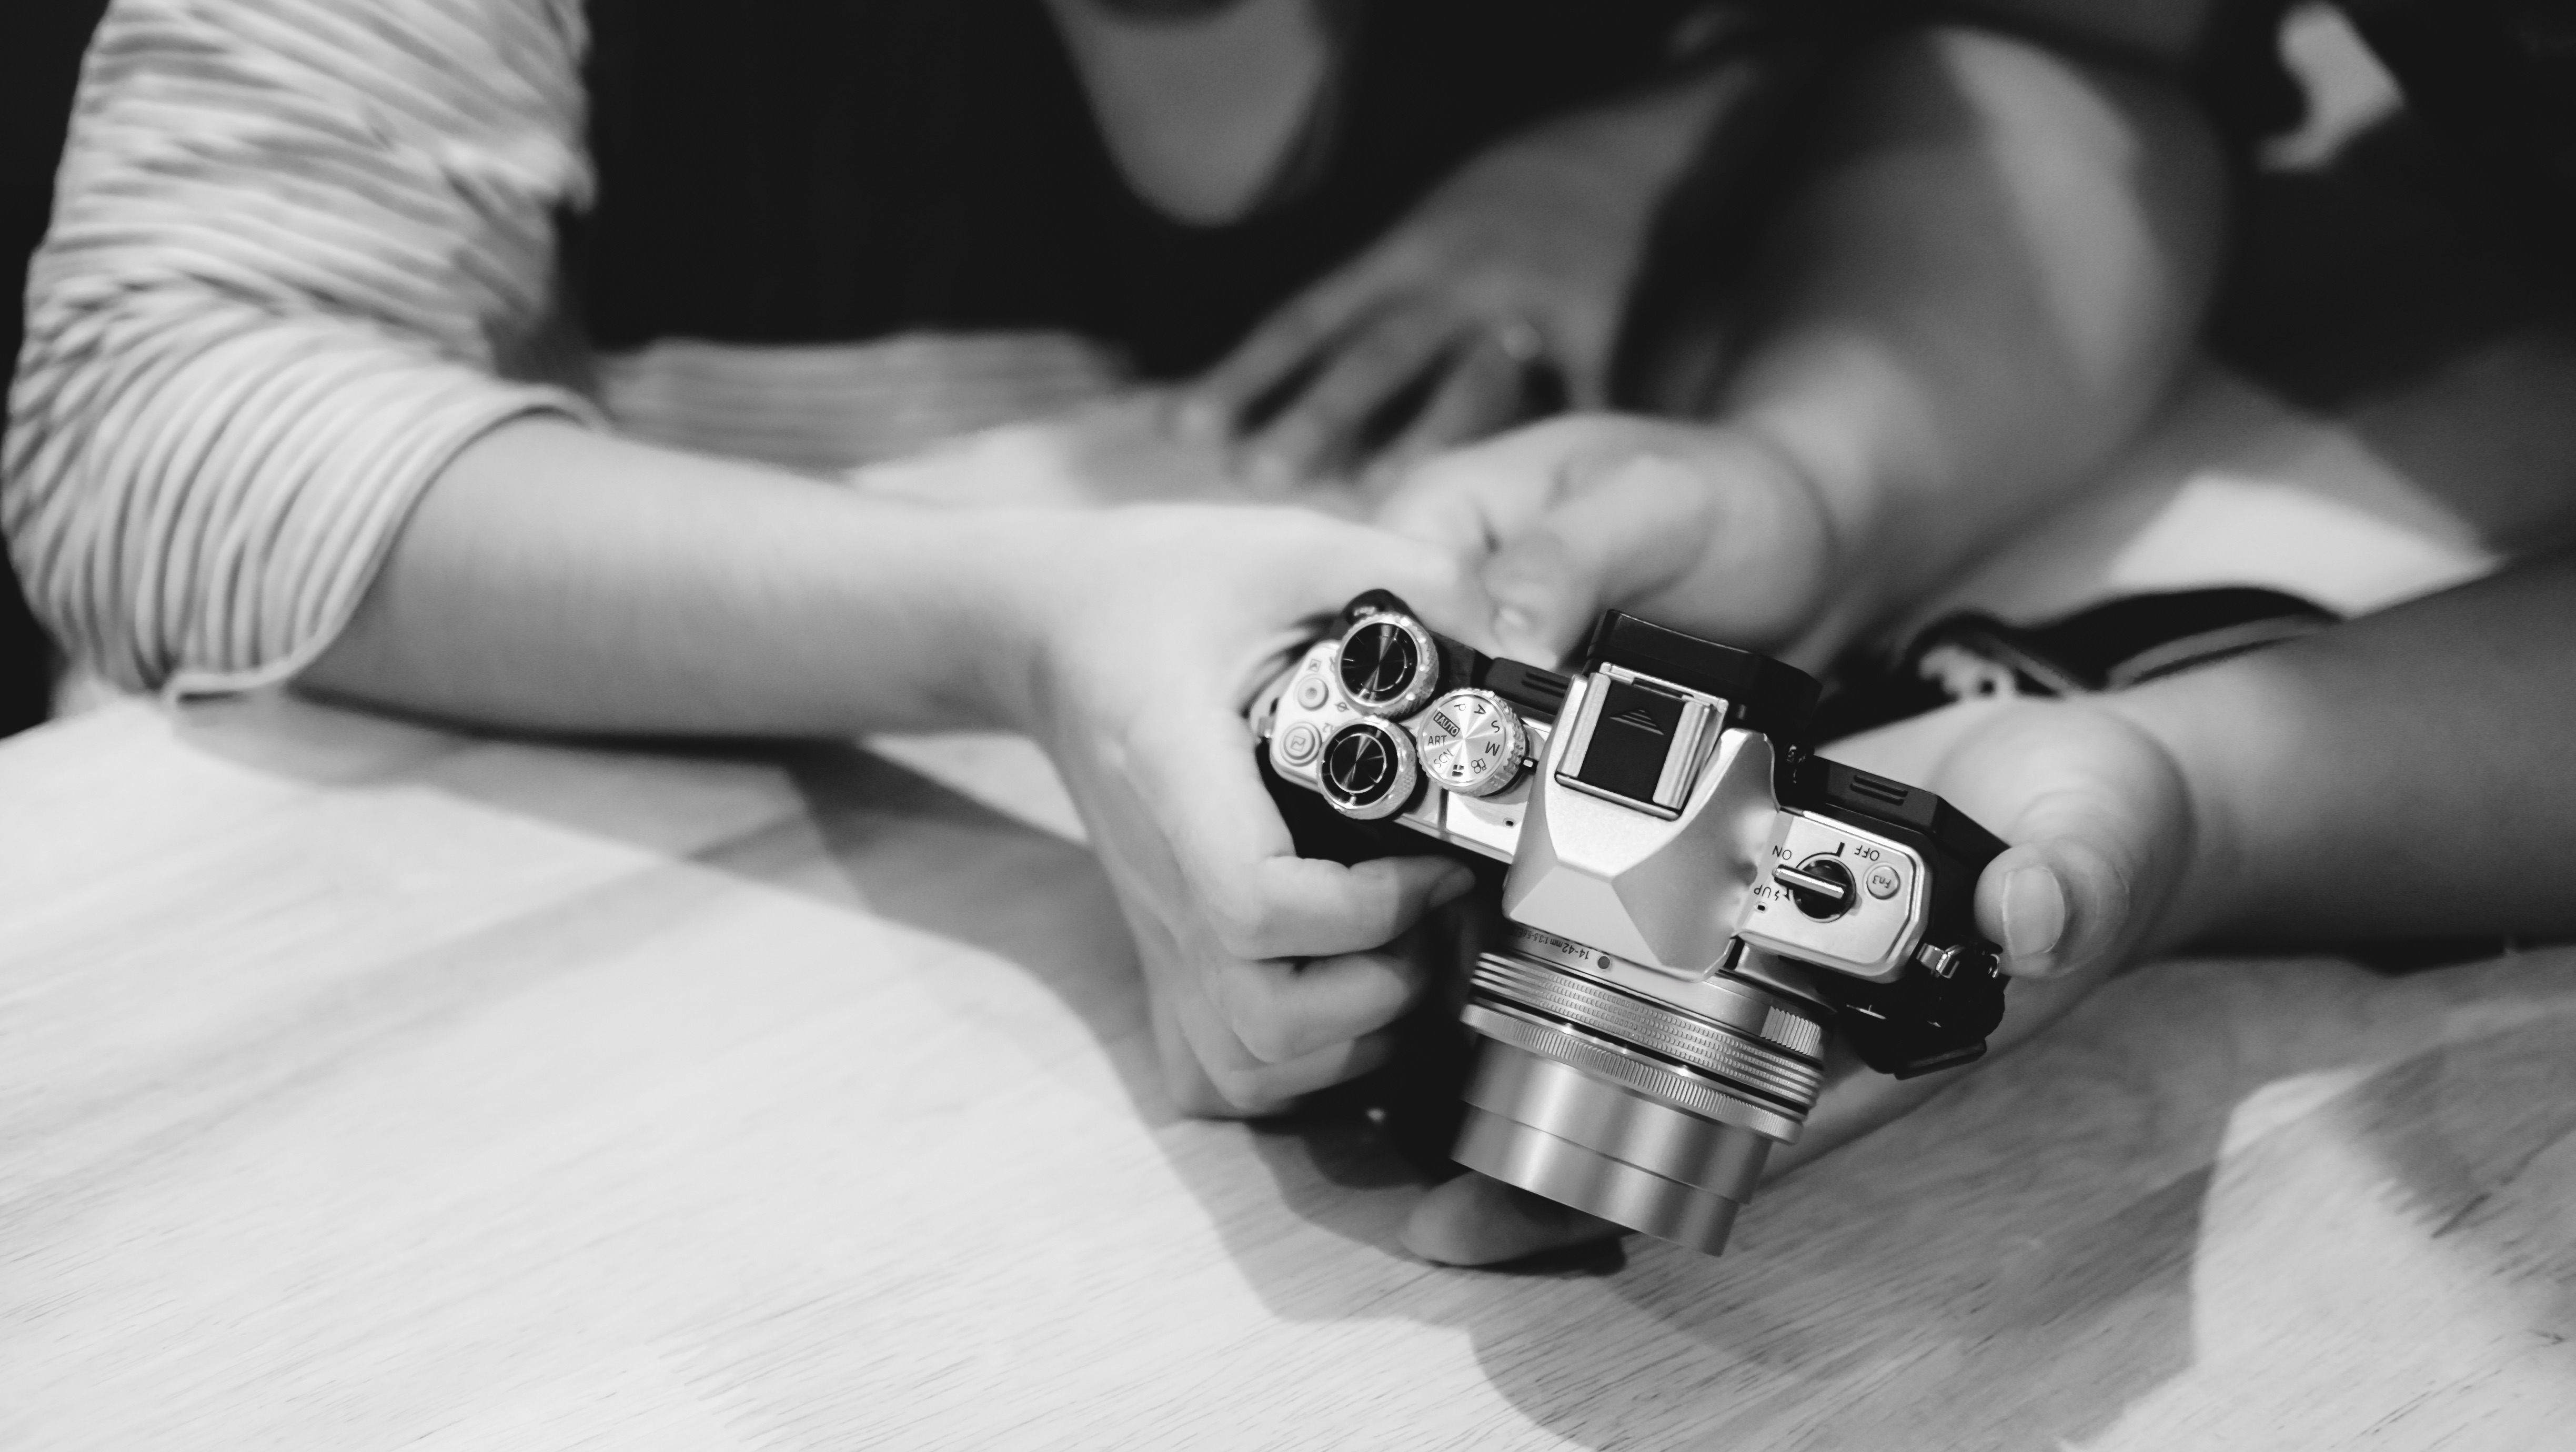
hand, black and white, white, photography, finger, black, monochrome, arm, glasses, photograph, photo shoot, monochrome photography